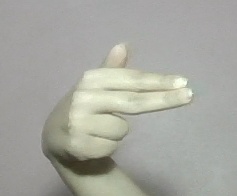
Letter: ghain